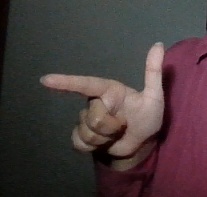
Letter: yaa